Sabrina Carpenter

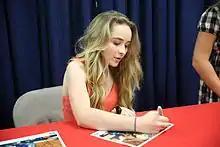
Carpenter signing autographs at Marine Corps Air Station Cherry Point, Havelock, North Carolina in 2014

Carpenter's first acting role was in 2011 in a guest role on the NBC drama series "". Around the same time, she performed as part of the Hunan Broadcasting System's "Gold Mango Audience Festival" program in China, singing "Something's Got a Hold on Me". In the summer of 2012, Carpenter had a recurring role in the Fox sitcom "The Goodwin Games". She appeared in "Horns" (2013) and recorded "Smile" for the compilation album "", inspired by the "Disney Fairies" film series; the song charted on Radio Disney. She had a recurring role as Princess Vivian in "Sofia the First" from 2013 to 2018, for which she recorded various songs, including "All You Need" with Ariel Winter.